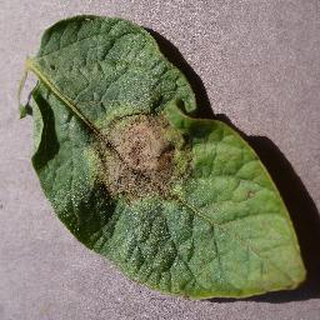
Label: potato_late_blight